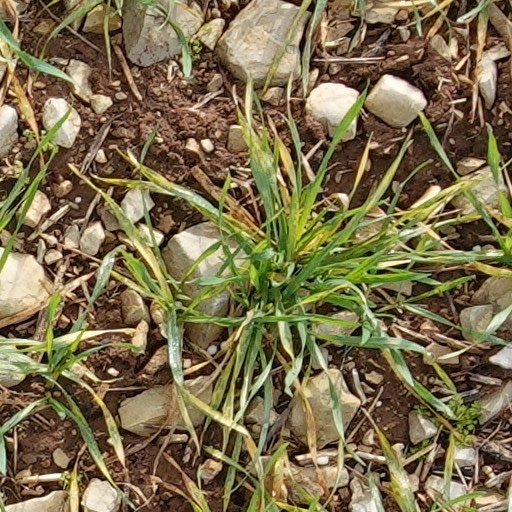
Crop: wheat